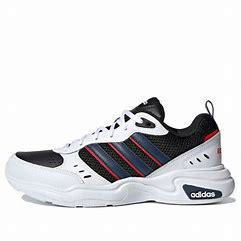
Brand: adidas
Model: neo Adidas NEO Strutter